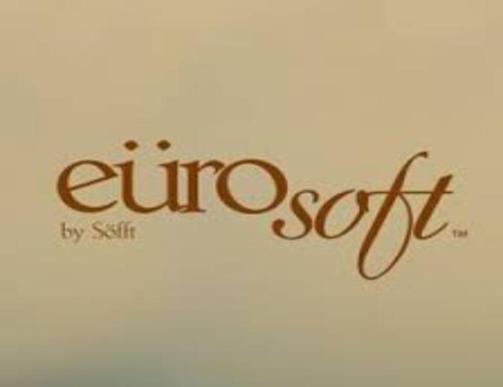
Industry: Clothes